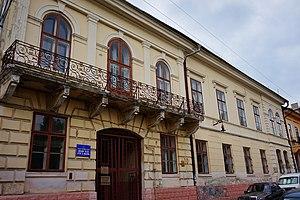
Ceci est la liste des chefs du gouvernement du duché de Bucovine à l'époque du règne de la monarchie de Habsbourg.